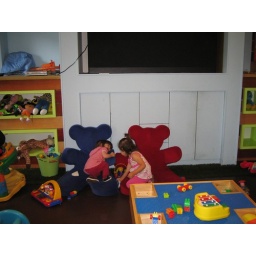
Daphne and Taylor chuckle in the bear chairs